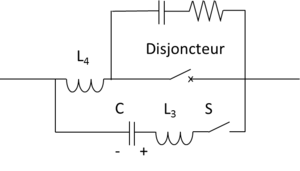
Schéma d'un disjoncteur HVDC, amélioré par Lee et Greenwood en 1972
Un disjoncteur à courant continu est destiné à établir, supporter et interrompre des courants continus sous sa tension assignée, que ce soit en condition normale ou anormale par exemple un court-circuit, selon la définition donnée par la Commission électrotechnique internationale. L'interruption d'un courant continu est à la fois différente et plus difficile que celle d'un courant alternatif. Les disjoncteurs à courant continu sont donc très différents de leurs équivalents pour courant alternatif. Des modèles en moyenne tension et haute tension existent actuellement dans le domaine ferroviaire et dans les stations HVDC, cependant jusqu'à présent aucune solution acceptable n'a été trouvée pour réaliser un disjoncteur à courant continu très haute tension : soit le système est trop lent, soit dégage trop de pertes. En 2012, ABB a présenté un concept semblant surmonter les problèmes rencontrés jusqu'à présent. Alstom a démontré une capacité de coupure encore plus rapide en 2013.